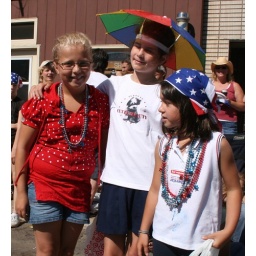
Kids in red, white, and blue ( and green and yellow )